1945 Hungarian parliamentary election

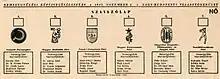
Election ballot, 1945

Of the many reasons for the success of the Smallholders and the failure of the Communists was the fact that Cardinal József Mindszenty, head of the Hungarian Catholic hierarchy, infuriated at the loss of the overwhelming majority of its property without compensation and at the clergy's being excluded from voting upon Communist initiative, condemned the "Marxist evil" in a pastoral letter and called on the faithful to support the Smallholders, who upheld traditional values. Also, in this, Hungary's first election under full universal suffrage, and its only one where men and women voted with different-coloured ballot papers, women surprised the Communists by generally backing the Smallholders; the former launched a propaganda campaign implying these women were easily deceived or ignorant. Still, the verdict of 4.8 million voters, 90% of the enfranchised, was clear in general terms: they preferred parliamentary democracy based on private property and a market economy to socialism with state economic management and planning. They hoped these preferences would prevail in spite of the presence of Soviet occupying forces, who were expected to leave once a peace treaty was signed. However, guided by the same expectation and wishing to avoid confrontation until then, the Smallholders yielded to Marshal Kliment Voroshilov (Chairman of the Allied Control Commission), who made it clear that a grand coalition in which the Communists preserved the gains already secured (that is, the Ministry of the Interior and control over the police) was the only kind of government acceptable to the Soviets.